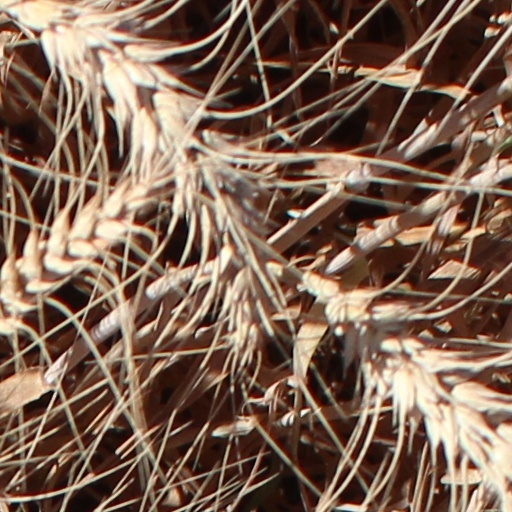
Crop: wheat